Daddy (2017 film)

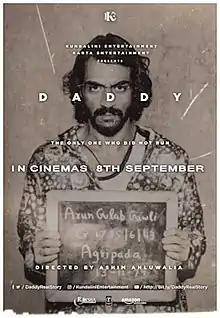
Theatrical release poster

Daddy is a 2017 Indian political crime drama film co-written and directed by Ashim Ahluwalia. The film stars Arjun Rampal, who also co-wrote and produced the film, portraying gangster-turned-politician Arun Gawli. It also stars Aishwarya Rajesh in the lead role, making her Bollywood debut.